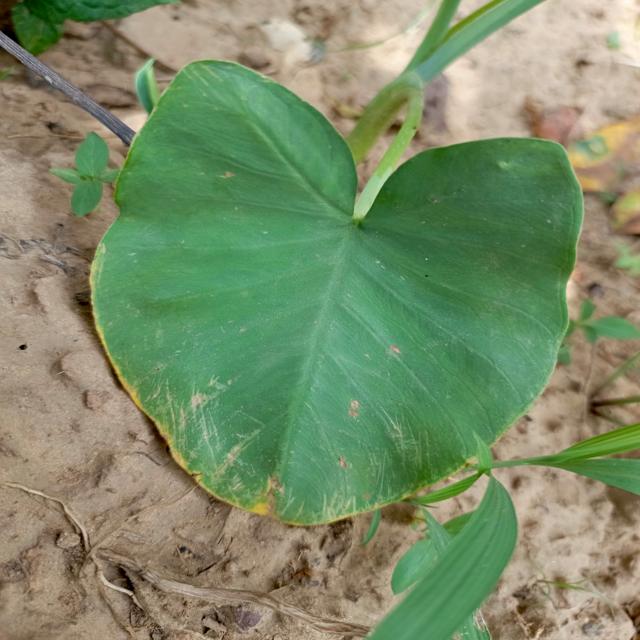
Label: Early_Blight